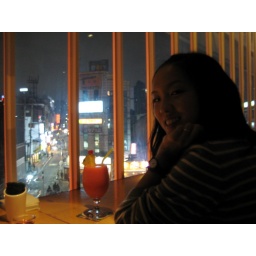
this is what you get when you order fruit juice in korea. awesome. tiny little bar in sinchon.